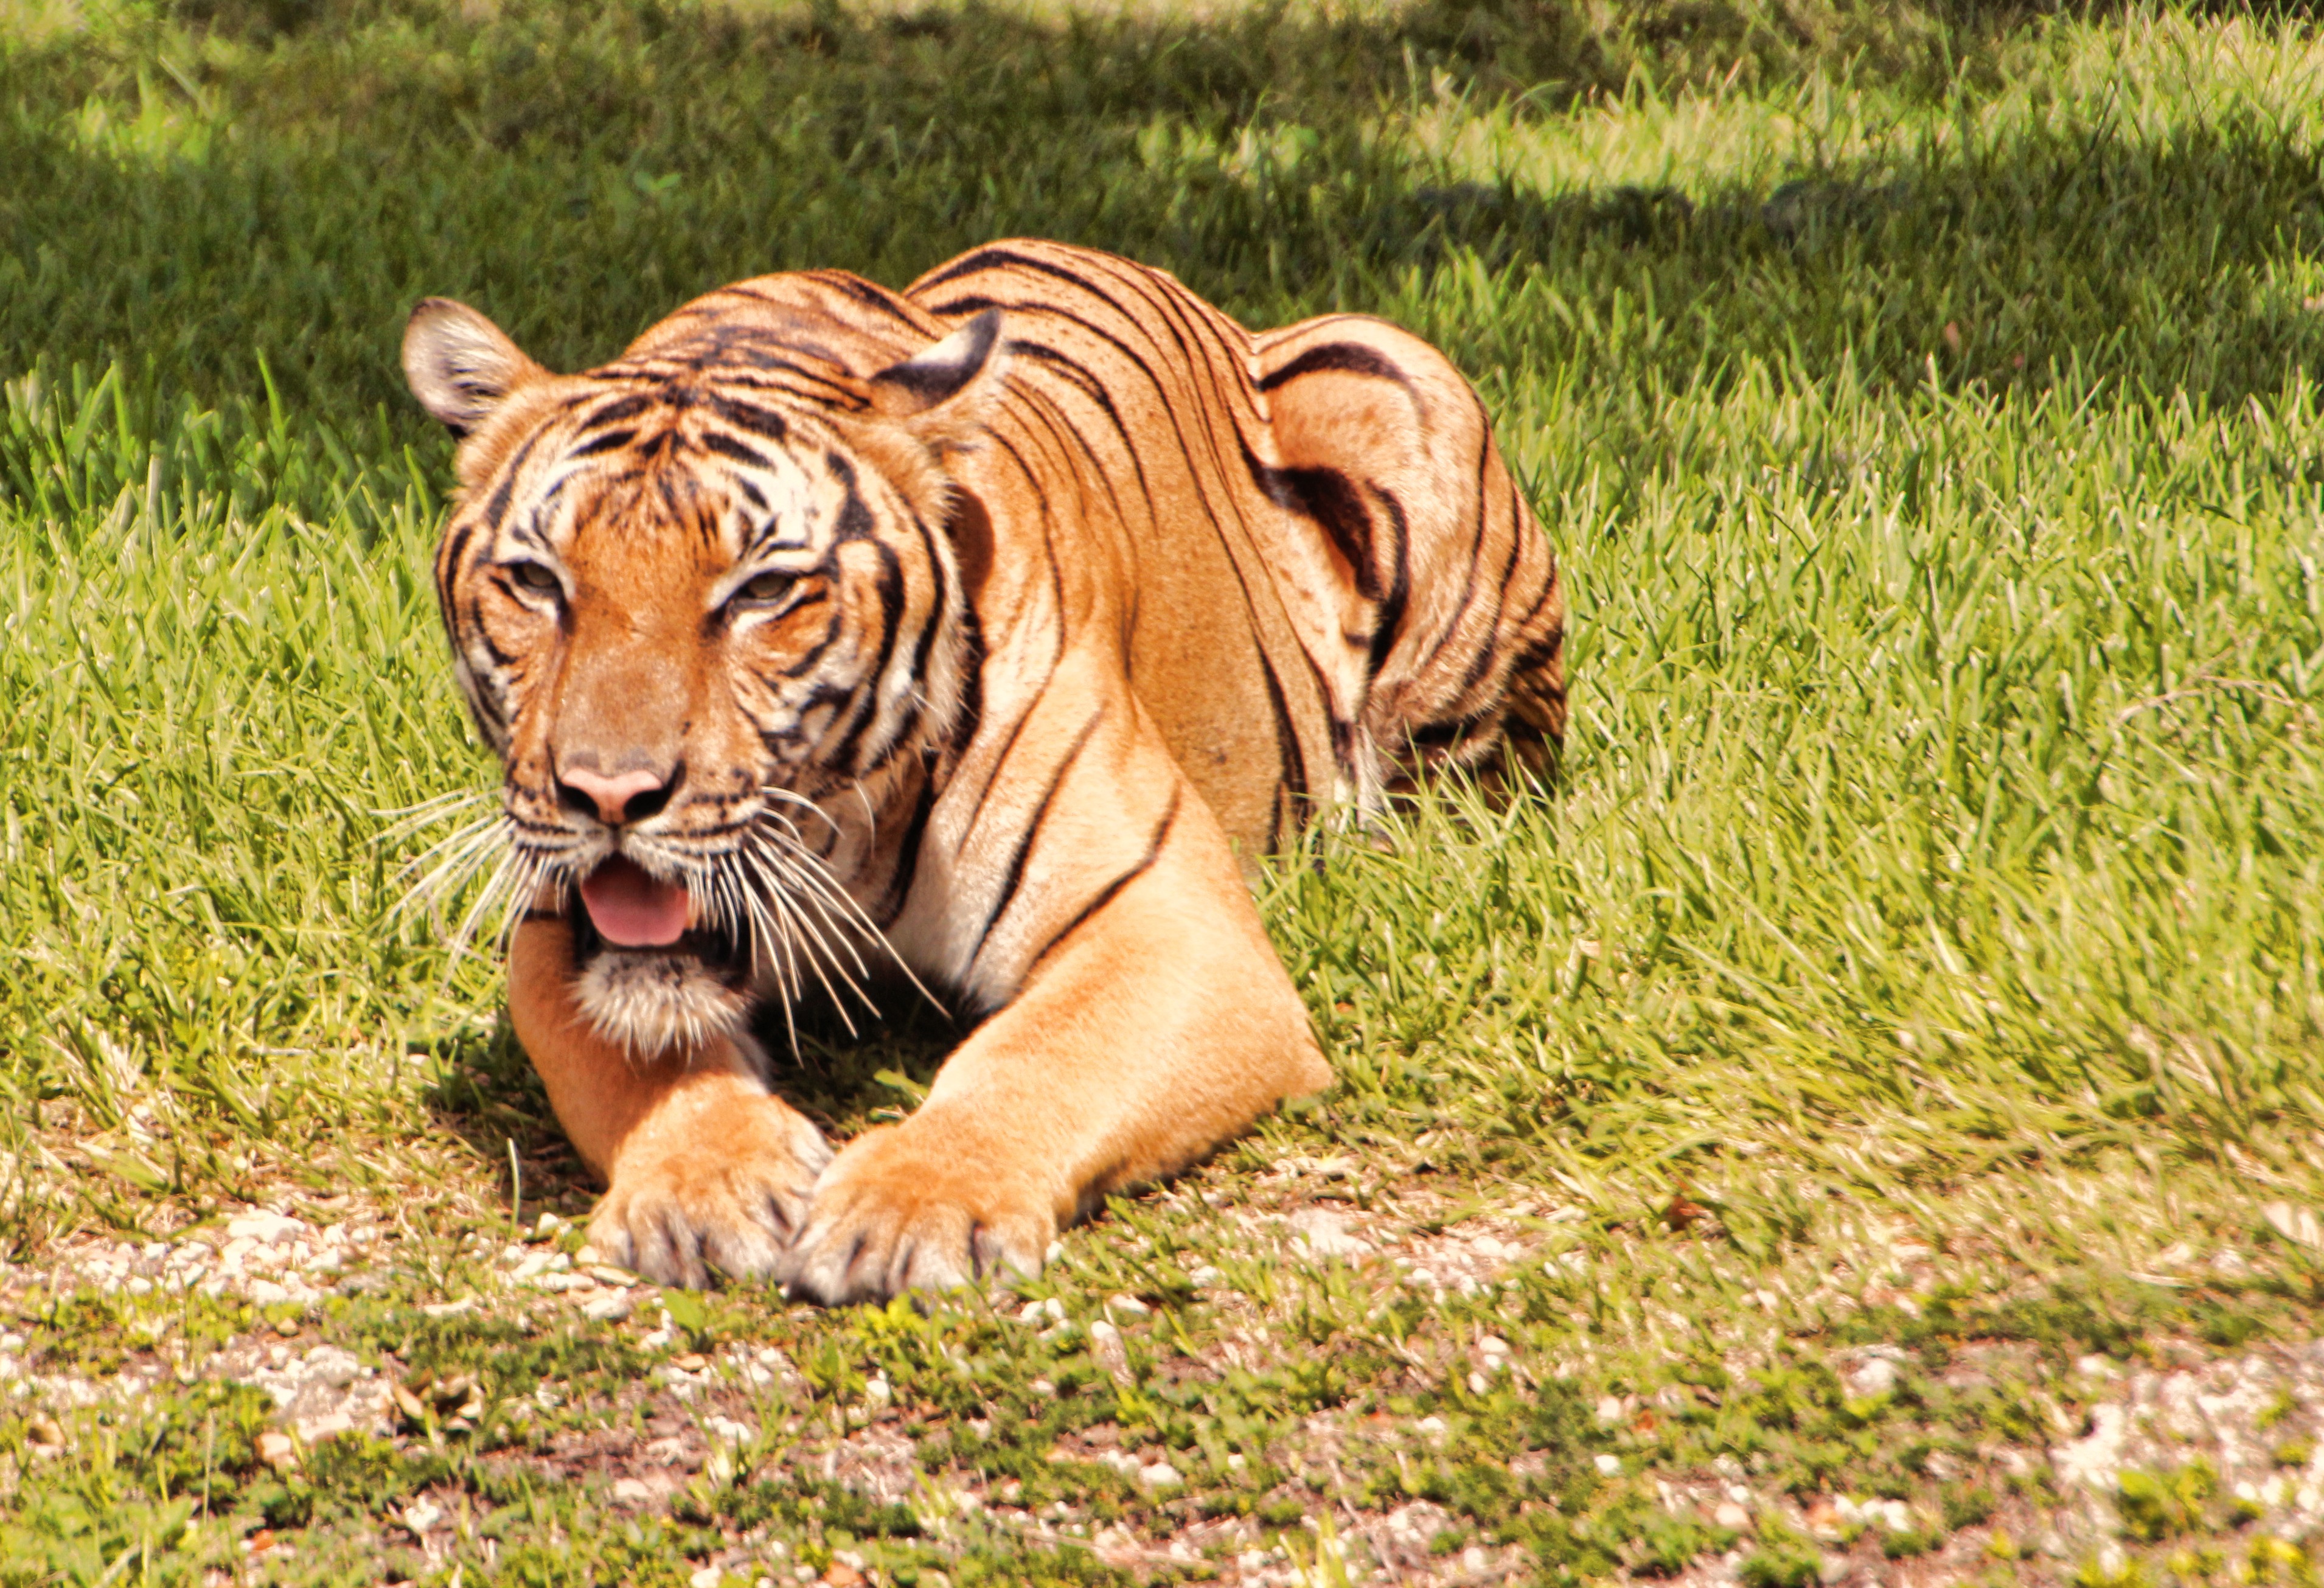
wildlife, zoo, cat, feline, mammal, mane, fauna, savanna, close up, outside, captivity, tiger, grassland, animals, vertebrate, beautiful, large, safari, dangerous, big cats, bengal tiger, cat like mammal